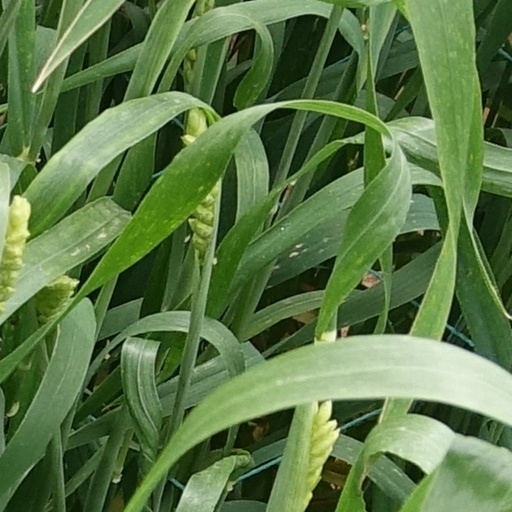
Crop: wheat